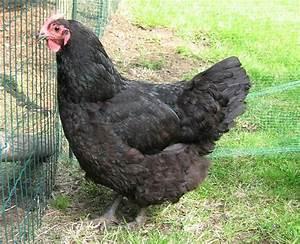
chicken